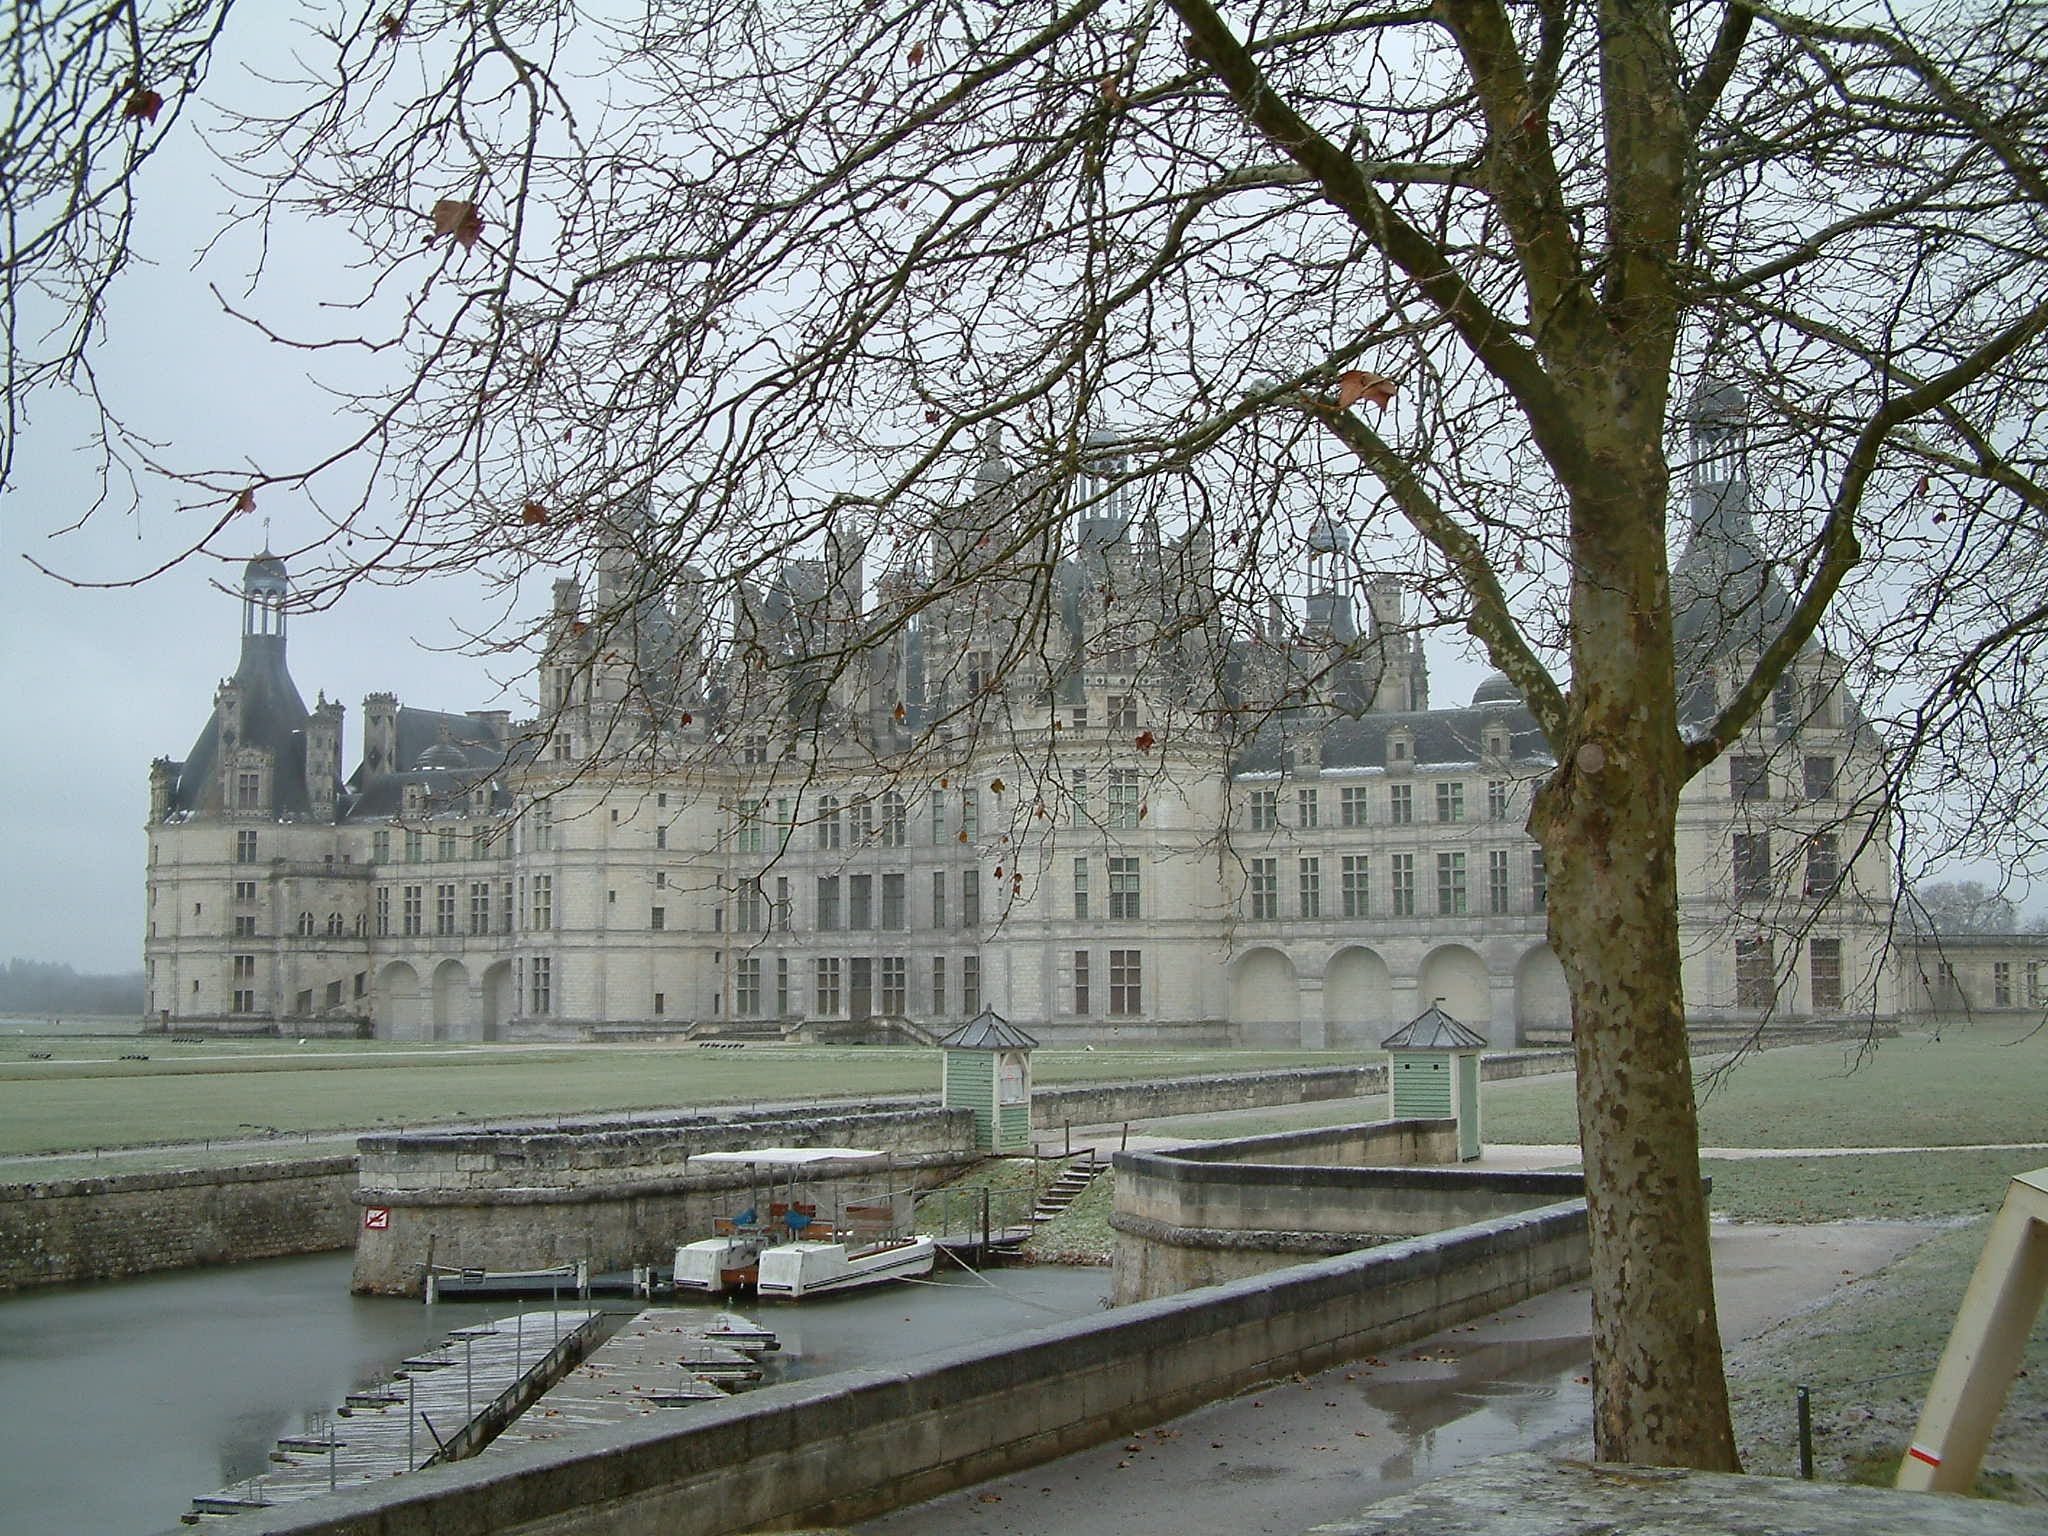
tree, snow, winter, architecture, flower, france, castle, waterway, history, estate, chambord, loire valley